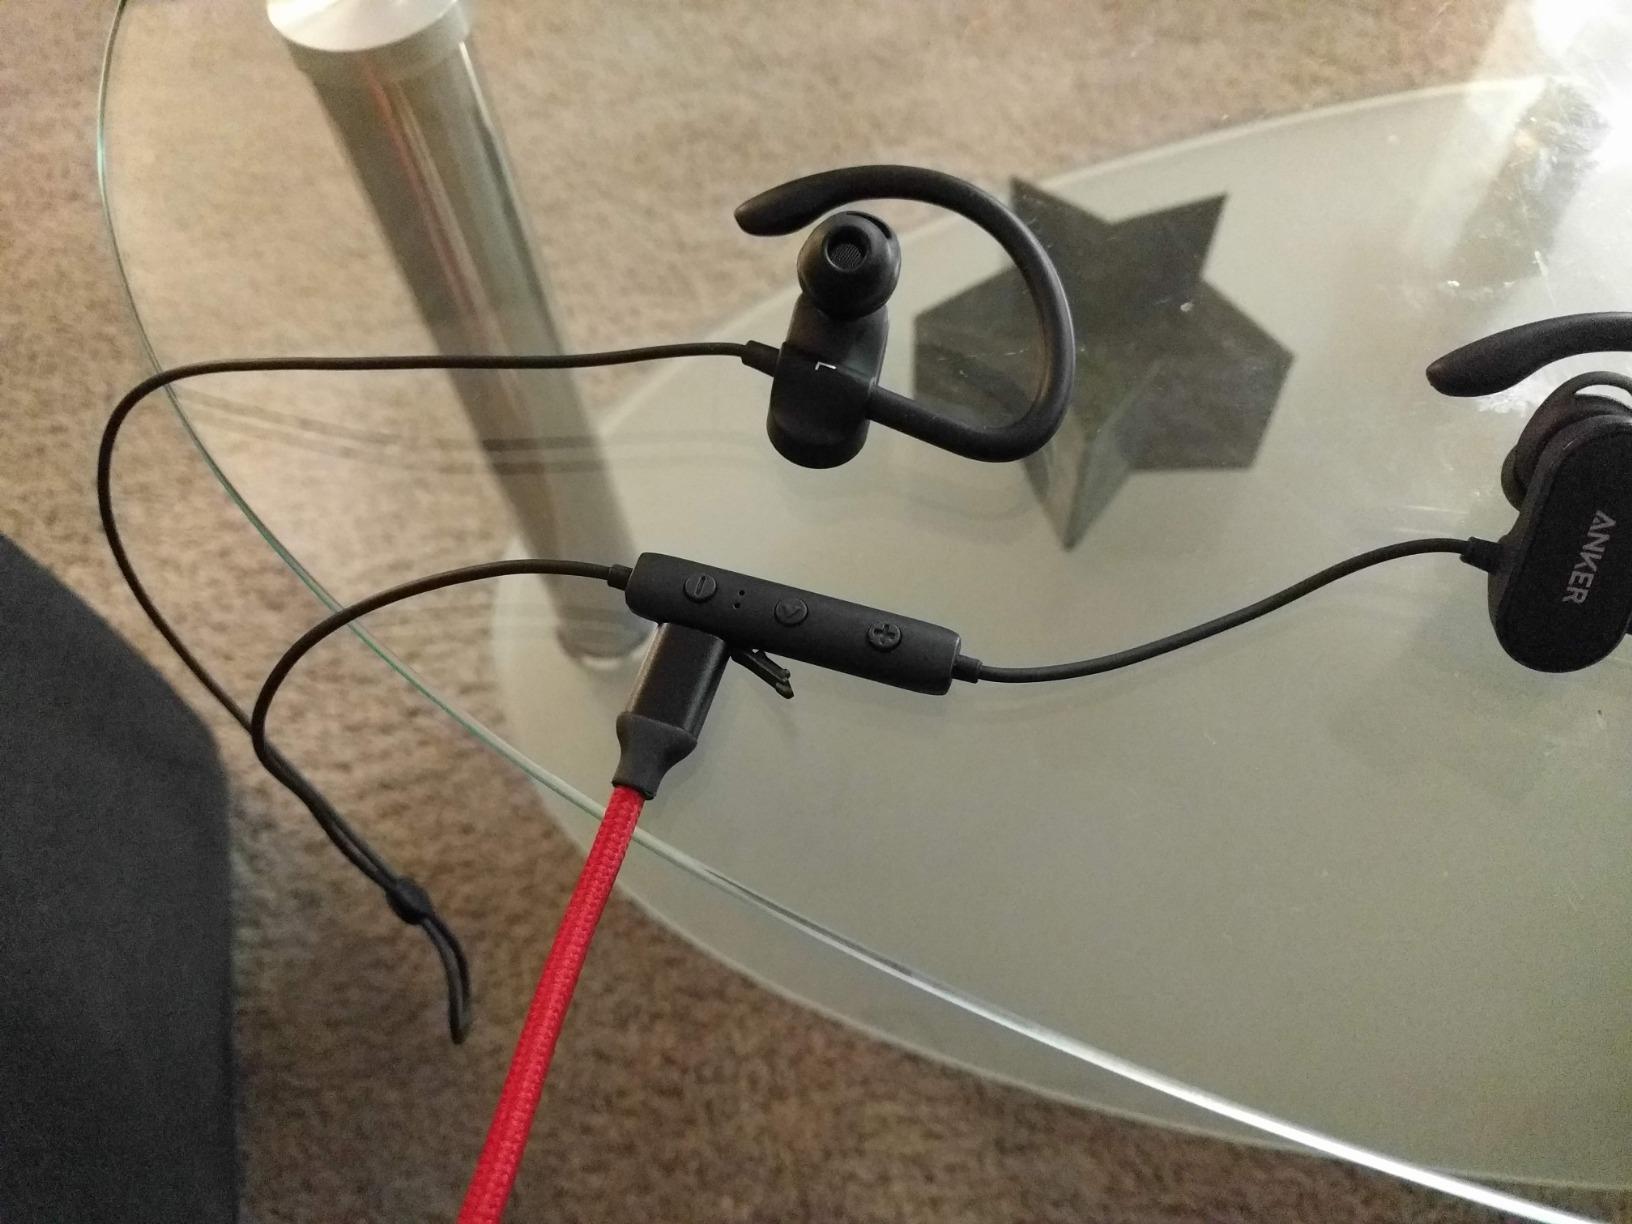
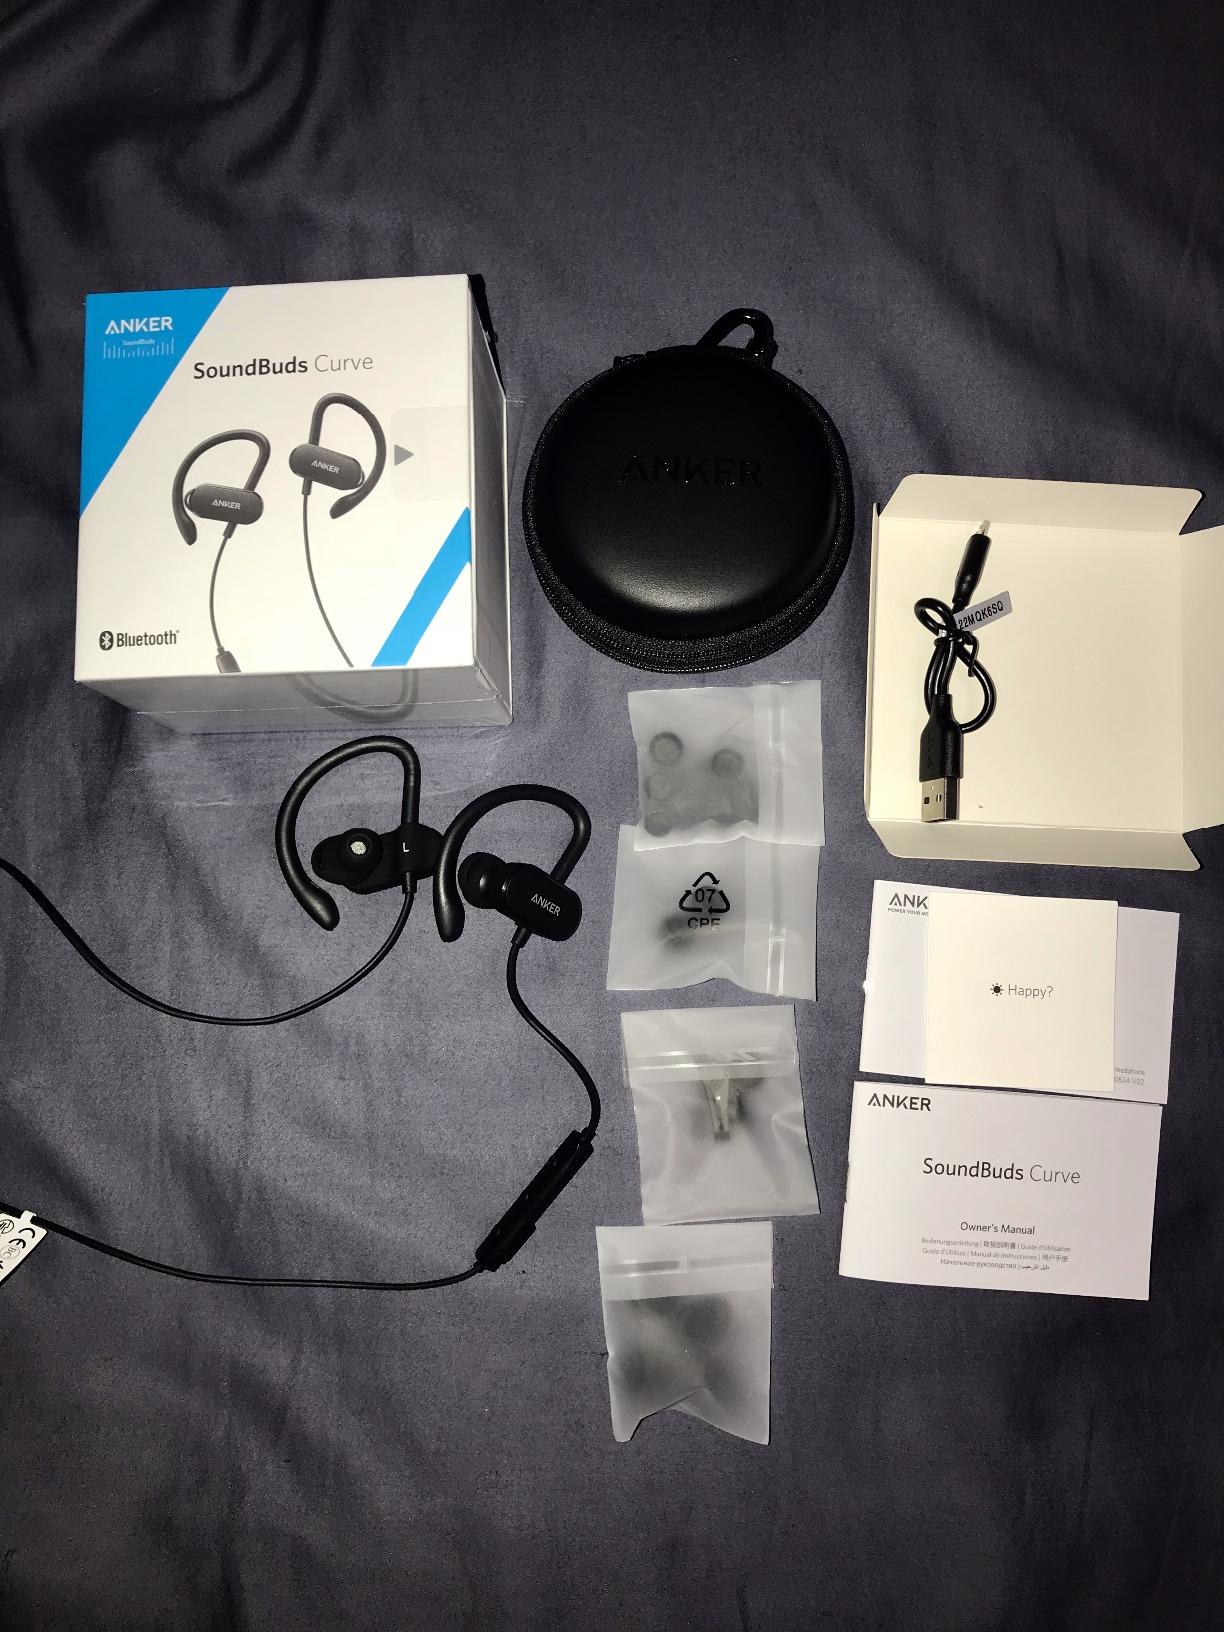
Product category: headphones
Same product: yes